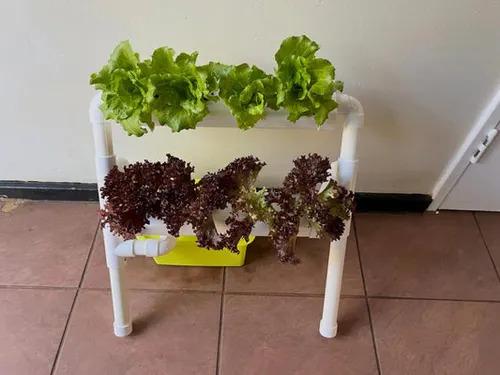
Mfumo wa kilimo cha [cs]hydrophonic[cs] umeonyeshwa katika picha hii ikiwa na mimea ya lettuce na ya kijani kibichi na [cs]burgundy[cs] iliyolimwa kwenye mifumo ya mabomba ya [cs]PVC [cs].
Mimea imepangwa kwa mpangilio wa safu mbili, huku  kila mmoja ikiwa na shina imara na majani safi   inayoonekana kuwa na afya. Mifumo ya mabomba imewekwa kwenye trei ya kijani ikitoa huduma ya maji kwa mimea.